Rozalia Husti

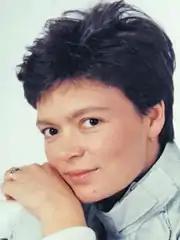

Rozalia Husti (born 28 January 1964) is a retired Romanian-German foil fencer. Competing for Romania she won team silver medals at the 1984 Olympics and 1987 World Championships. In 1990 she moved to Germany, where she worked as a fencing coach at FC Tauberbischofsheim. She continued competing and won team bronze medals at the 1991 world and 1992 European championships.